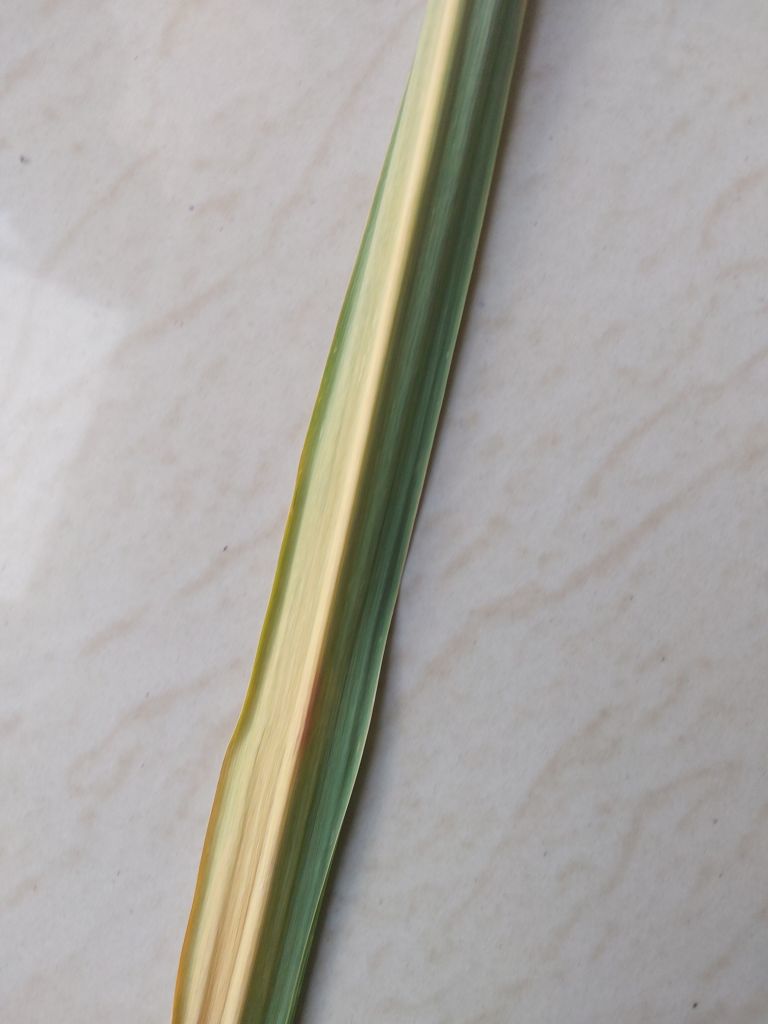
Label: Brown Spot